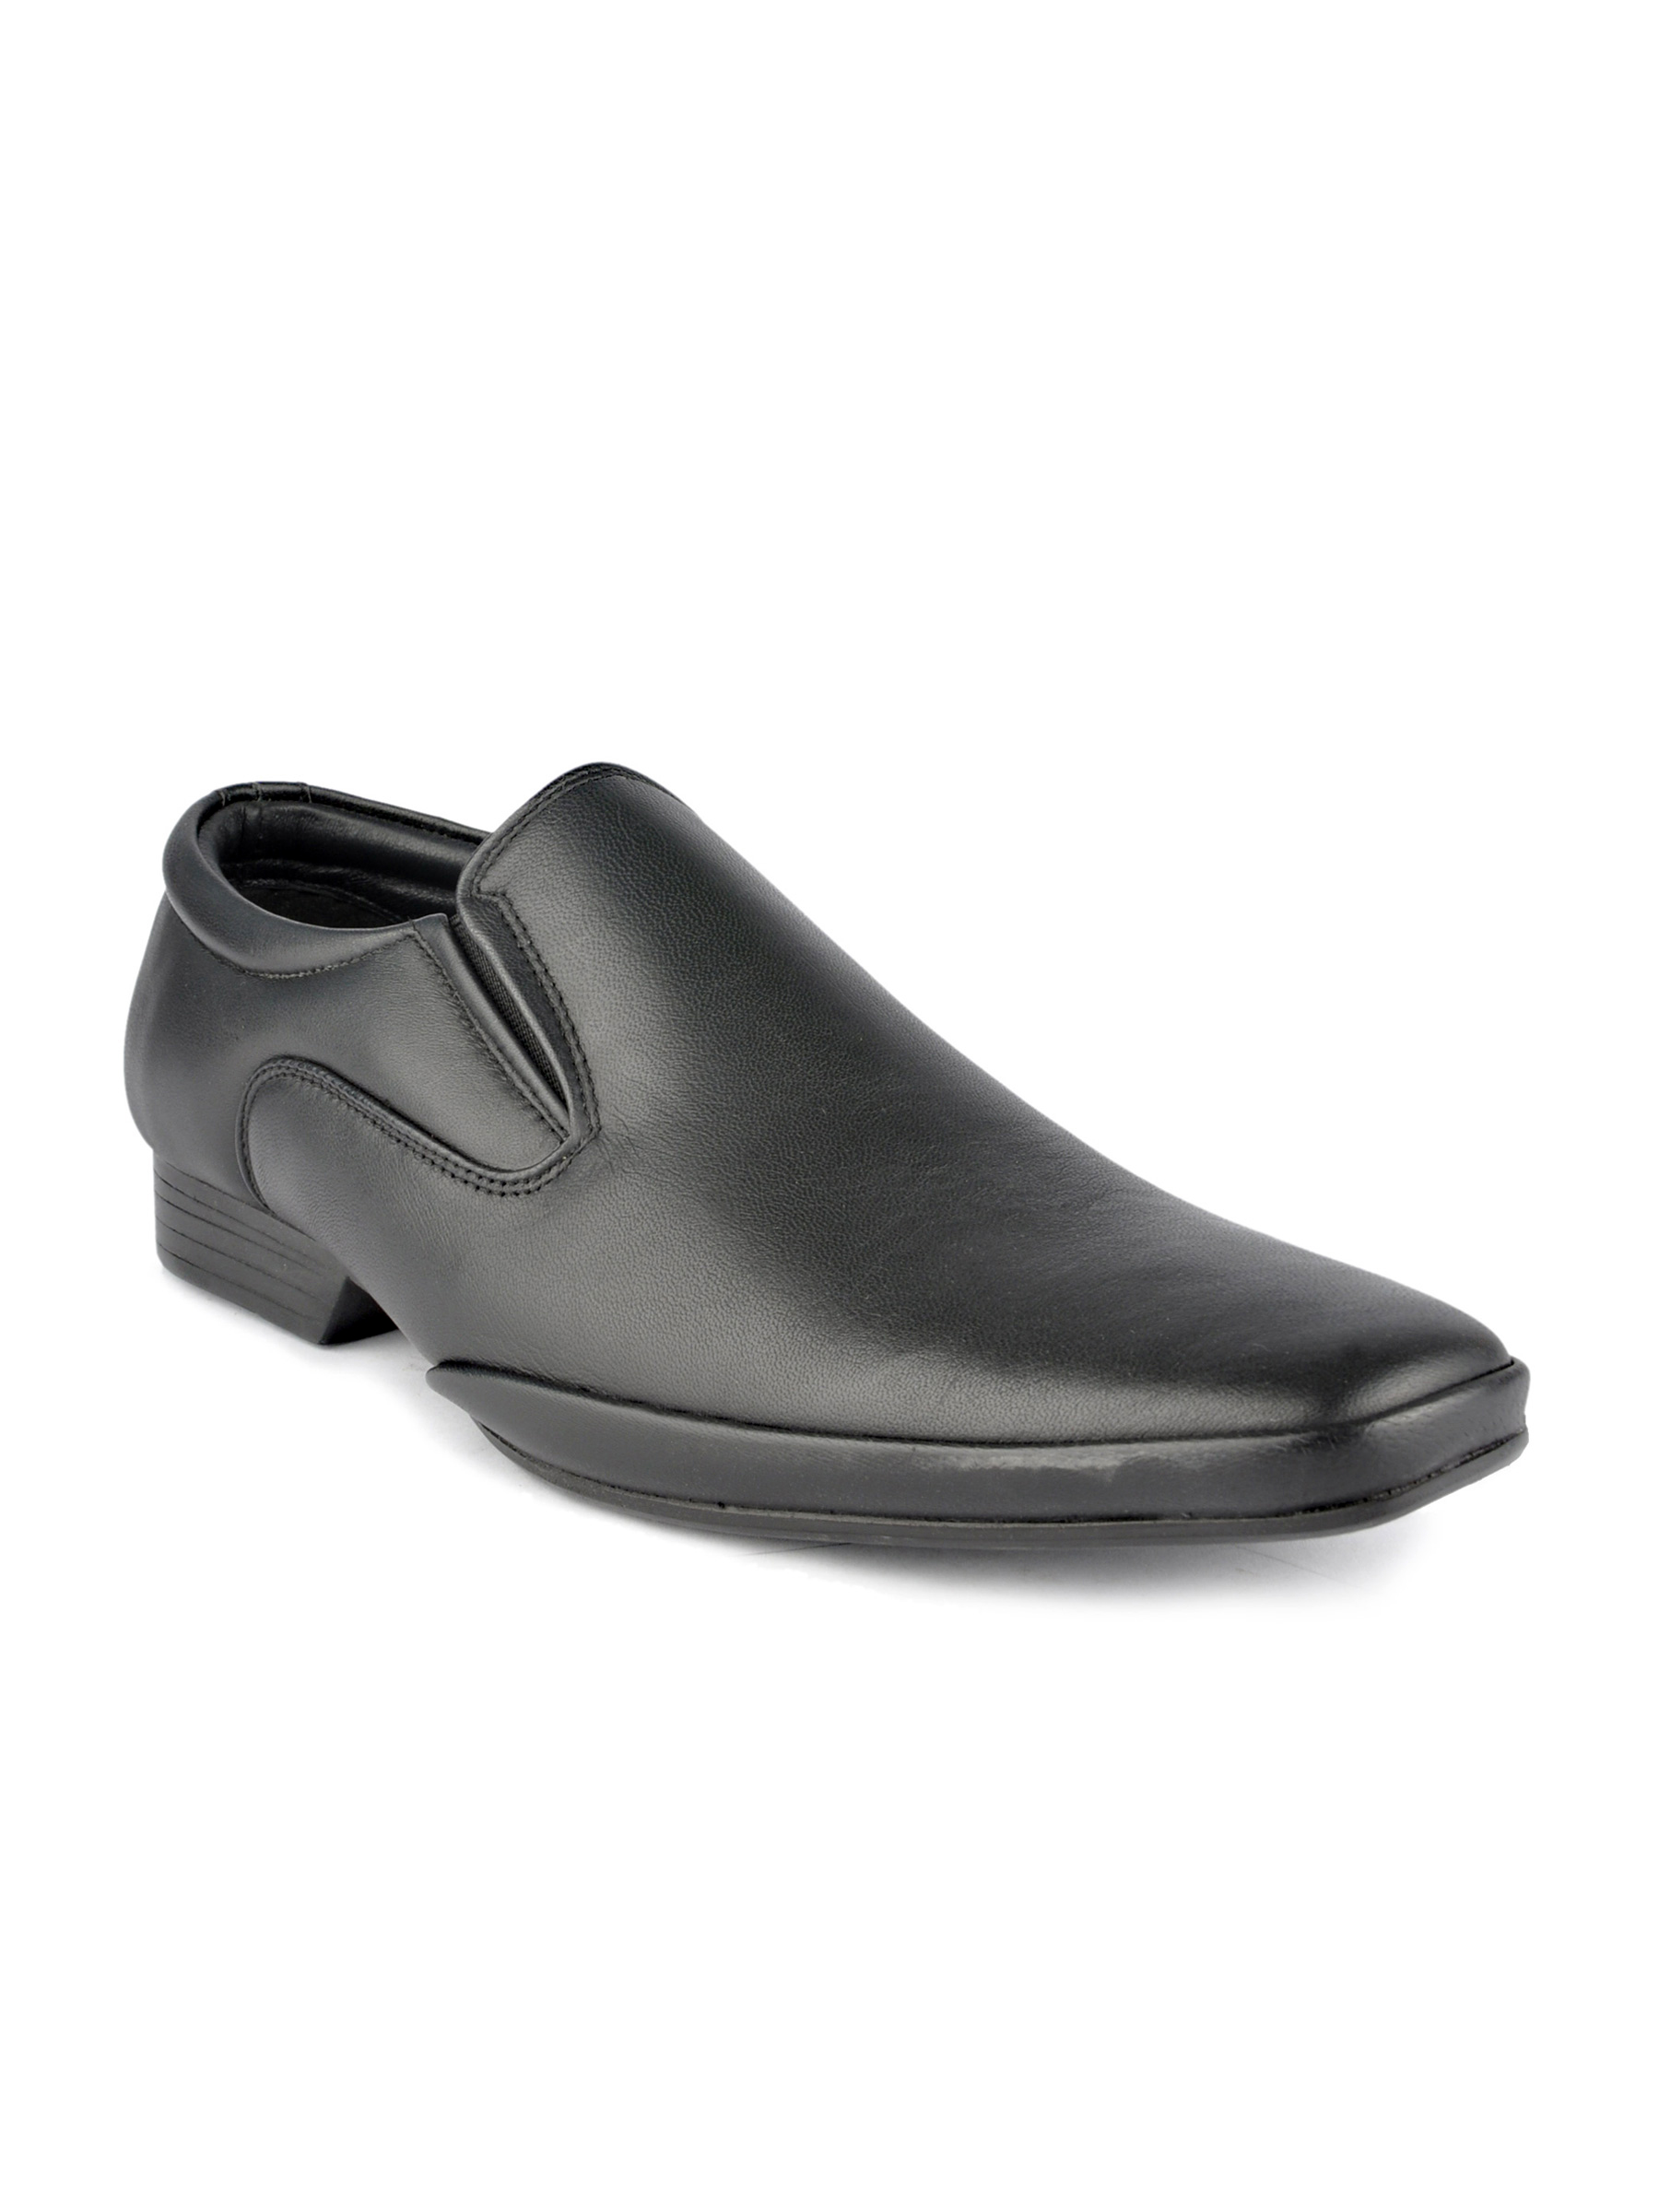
Franco Leone Men Black Formal Shoe
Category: Footwear / Shoes / Formal Shoes
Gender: Men
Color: Black
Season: Summer 2013
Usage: Formal